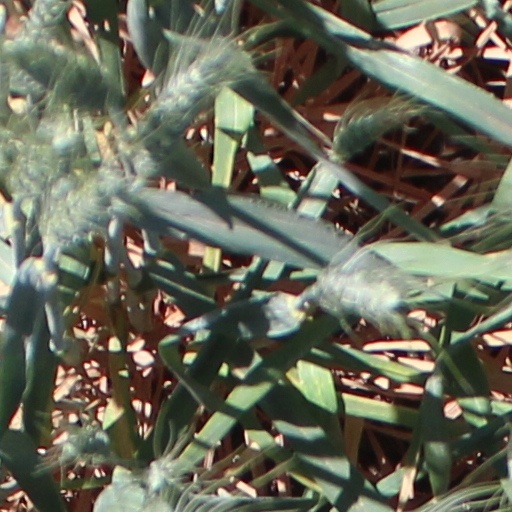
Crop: wheat